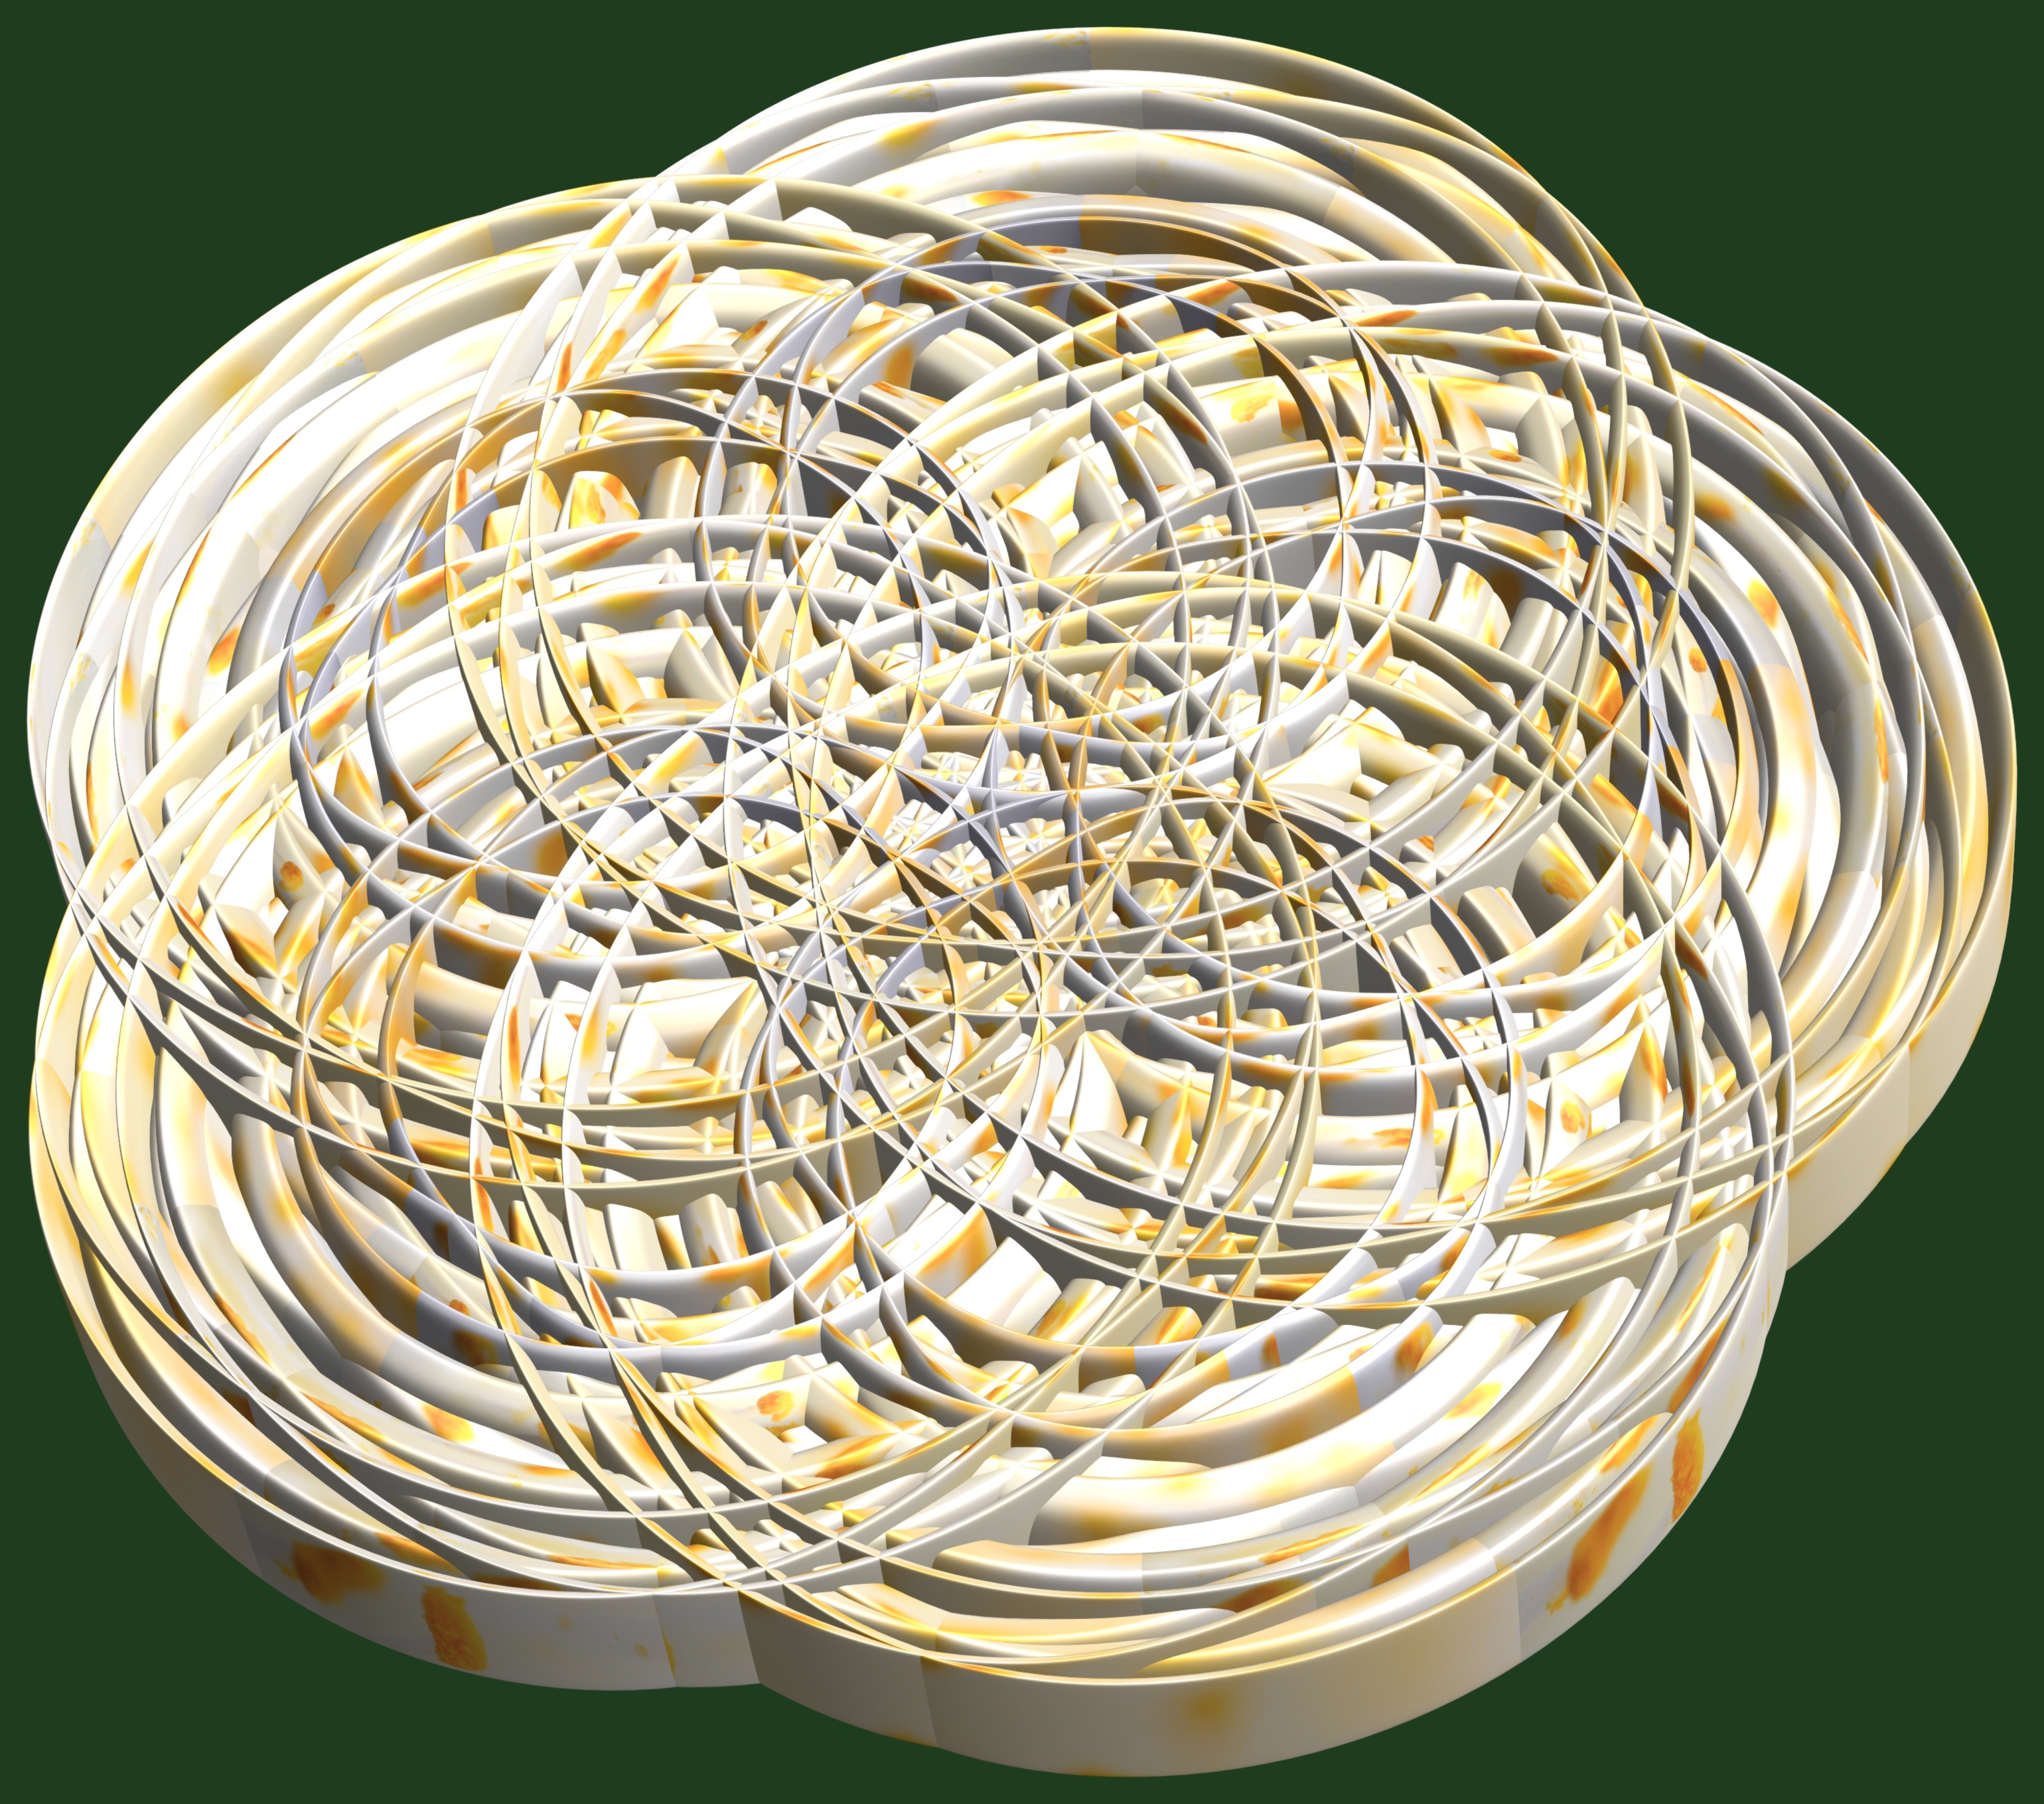
structure, texture, spiral, pattern, lamp, lighting, material, circle, jewellery, design, symmetry, light fixture, sphere, 3d, graphic, torus, mathematica, cg, parametricplot3d, code, program, algorithm, mapping